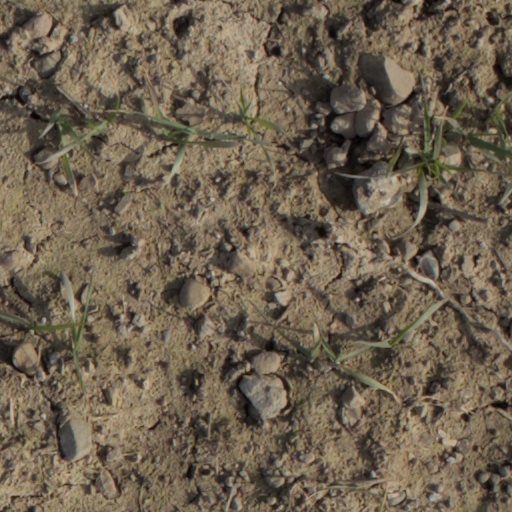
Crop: wheat